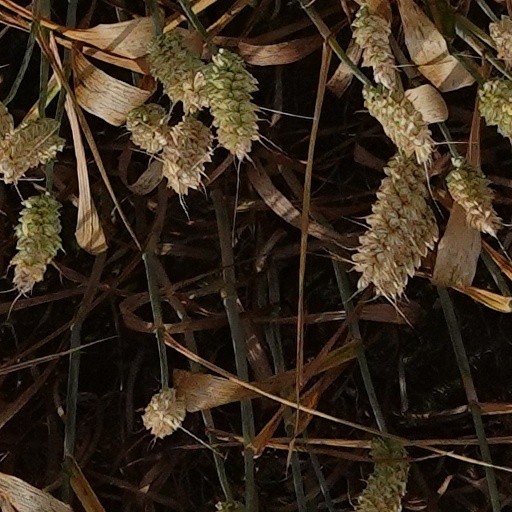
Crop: wheat